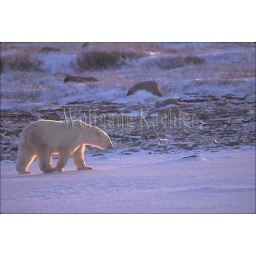
Canada, manitoba, near churchill, tundra, polar bear walking